2018–19 Korean peace process

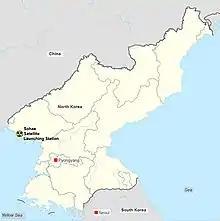
North Korea dismantled the various significant parts and permanent structure of the Sohae ICBM missile and satellite launching station.

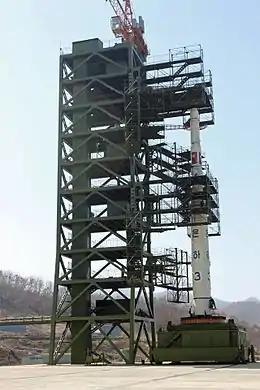
A North Korean Unha-3 rocket at a launch pad

On July 24, North Korea began to dismantle a rocket launch site at Tonchang, an action which Kim had pledged to Trump. South Korean President Moon called the move "a good sign for North Korea's denuclearization". At the same time, the Sohae Satellite Launching Station was being dismantled. Satellite imagery showed that several key facilities had been demolished, including the rail-mounted processing building, where space launch vehicles were prepared before moving them to the launch pad, and the rocket engine test stand. According to the analyst website 38 North, the Sohae Station was believed to have played an important part in North's ICBM program, and its dismantlement represented a first step towards fulfilling Kim's commitment to disarmament. By August 7, there was more progress on dismantling facilities at the Sohae Station, including the demolition of the test stand's concrete foundations, launch pad's gantry tower, and the pad foundation. According to 38 North, these actions had to be viewed cautiously as since they were neither permanent or irreversible.